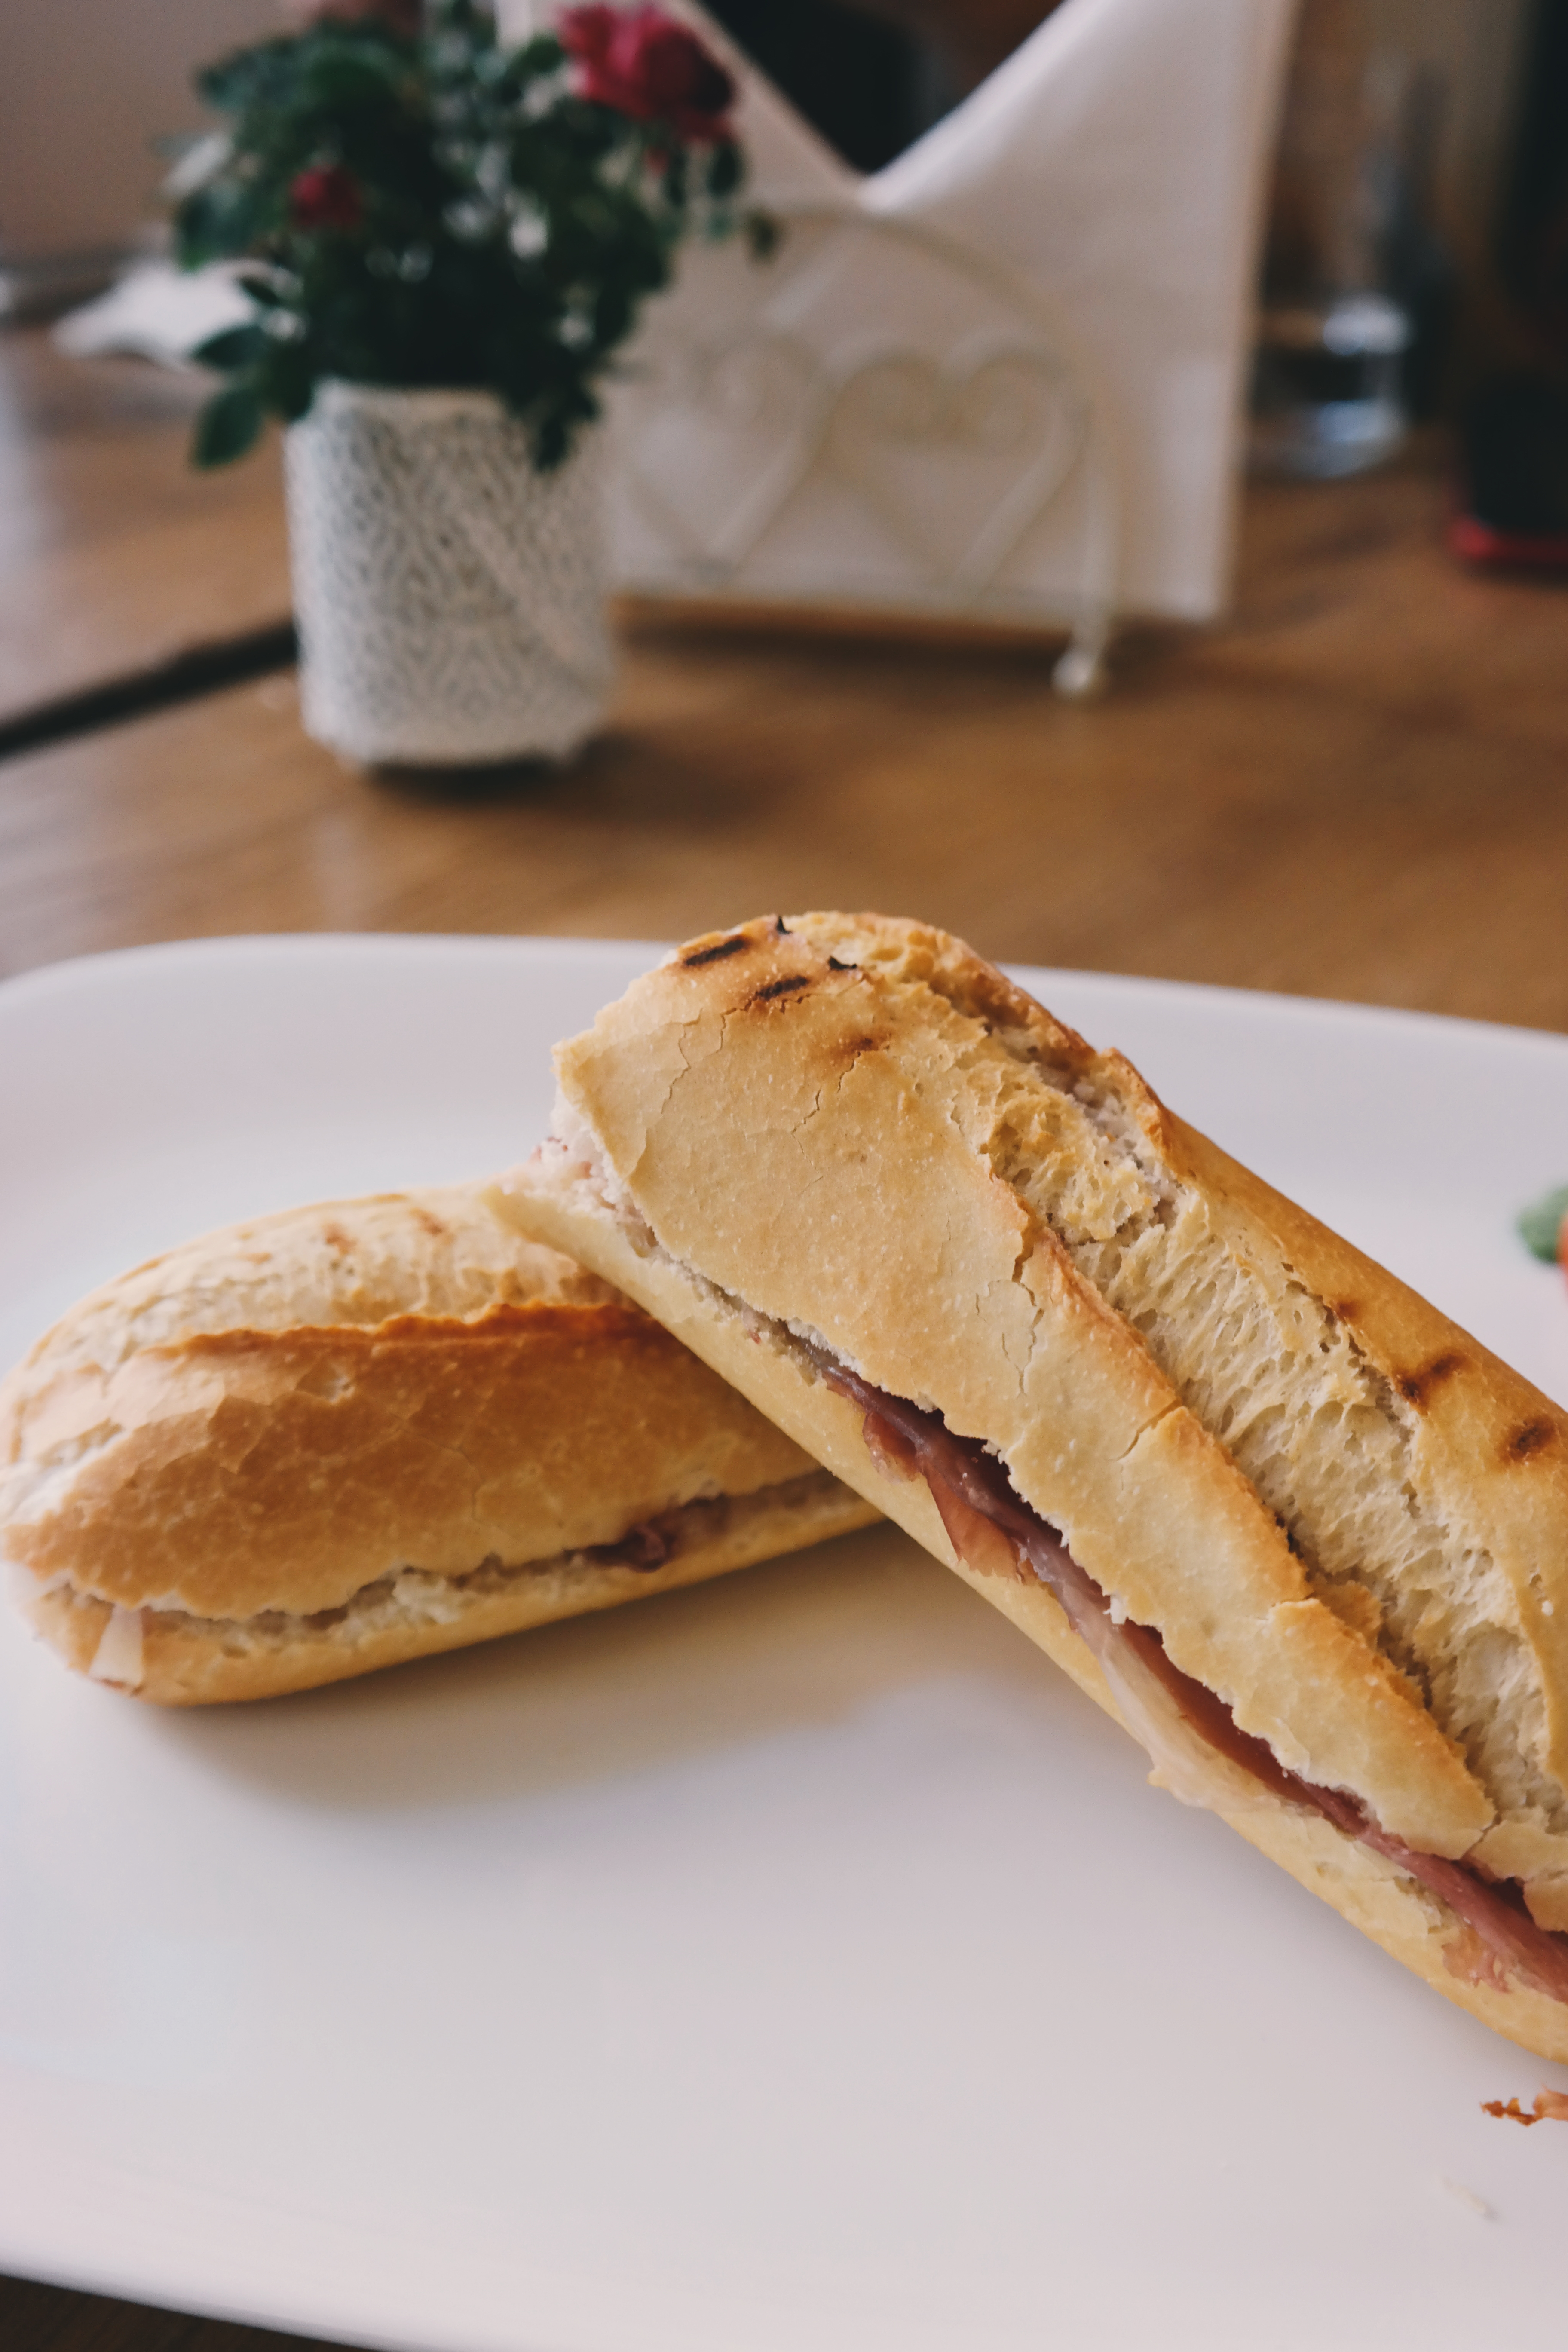
dish, meal, food, produce, plate, breakfast, lunch, cuisine, bread, sandwich, baguette, ciabatta, baked goods